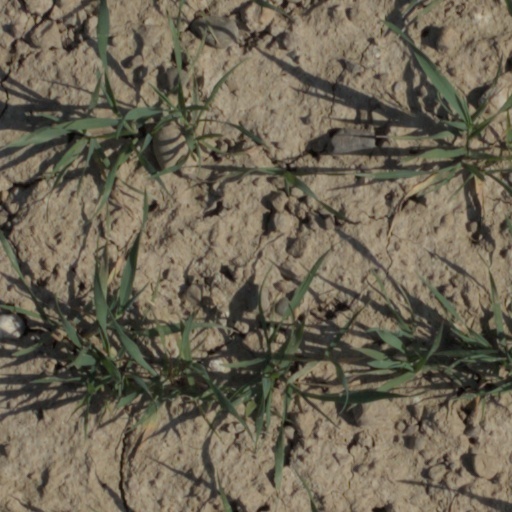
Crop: wheat